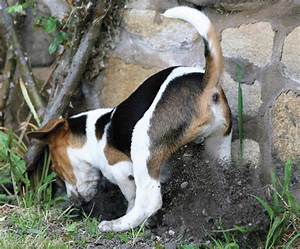
Label: cane